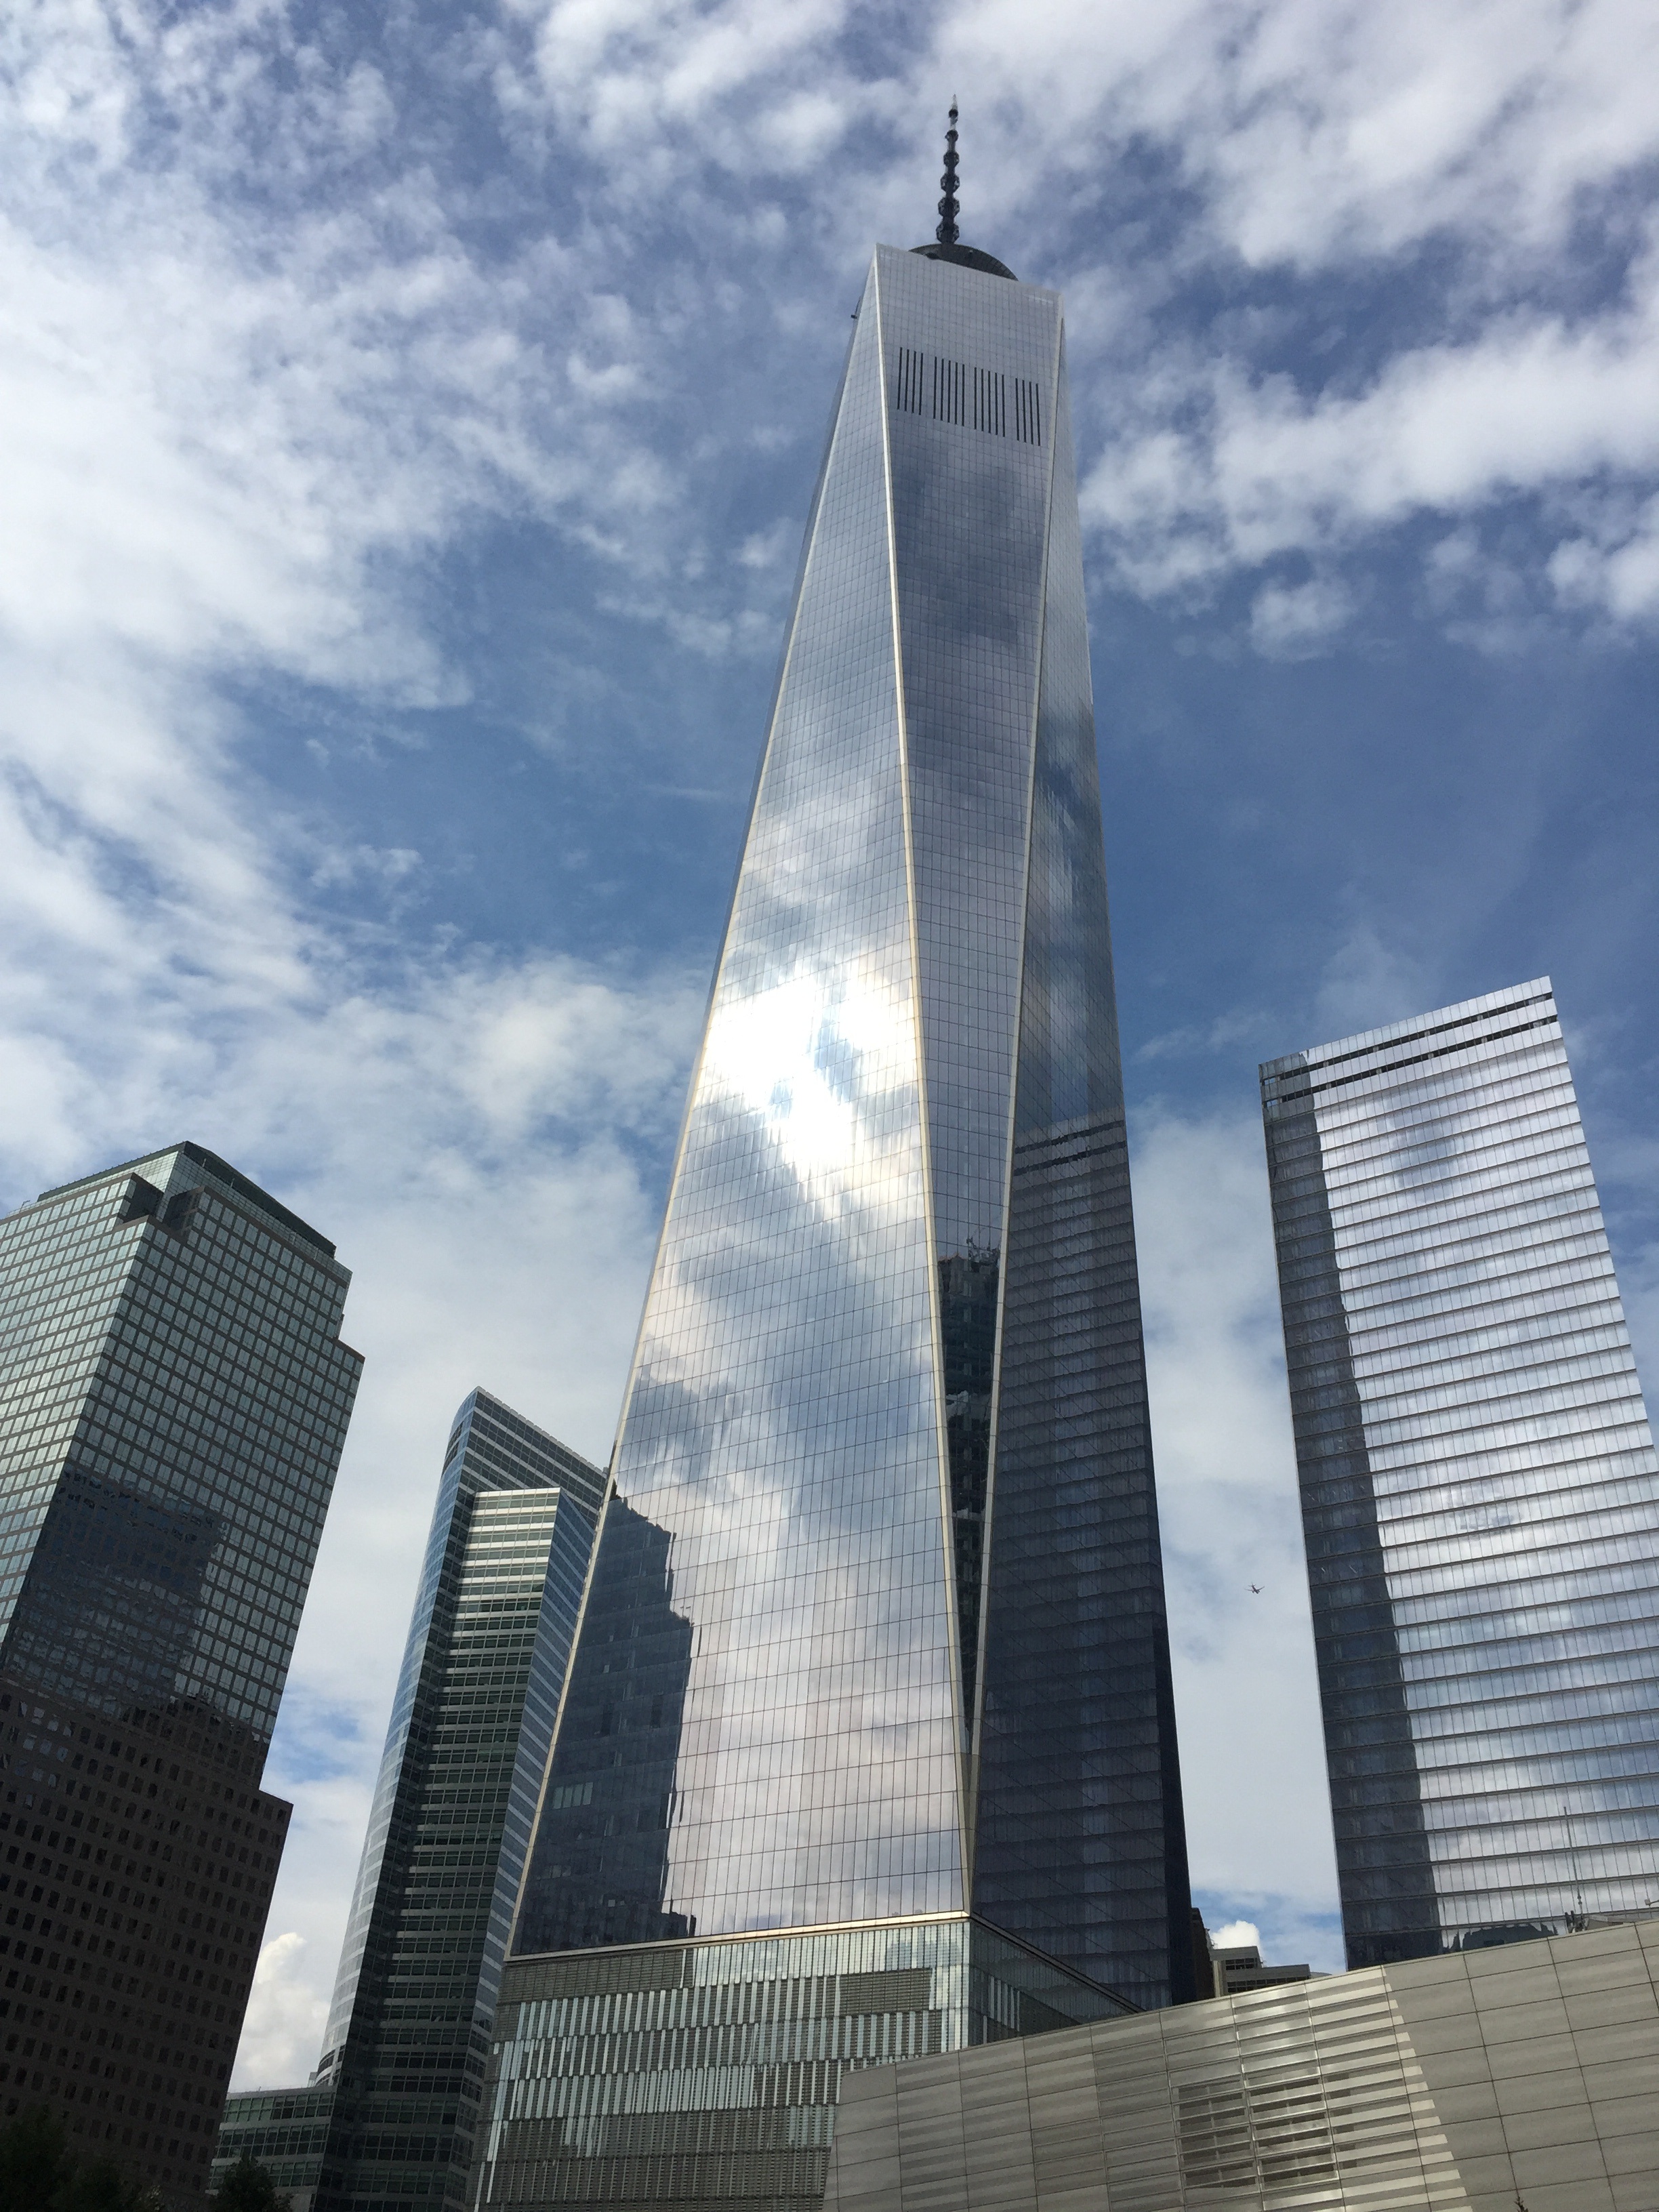
architecture, skyline, city, skyscraper, cityscape, downtown, tower, nyc, landmark, tower block, metropolis, financial district, world trade, urban area, metropolitan area